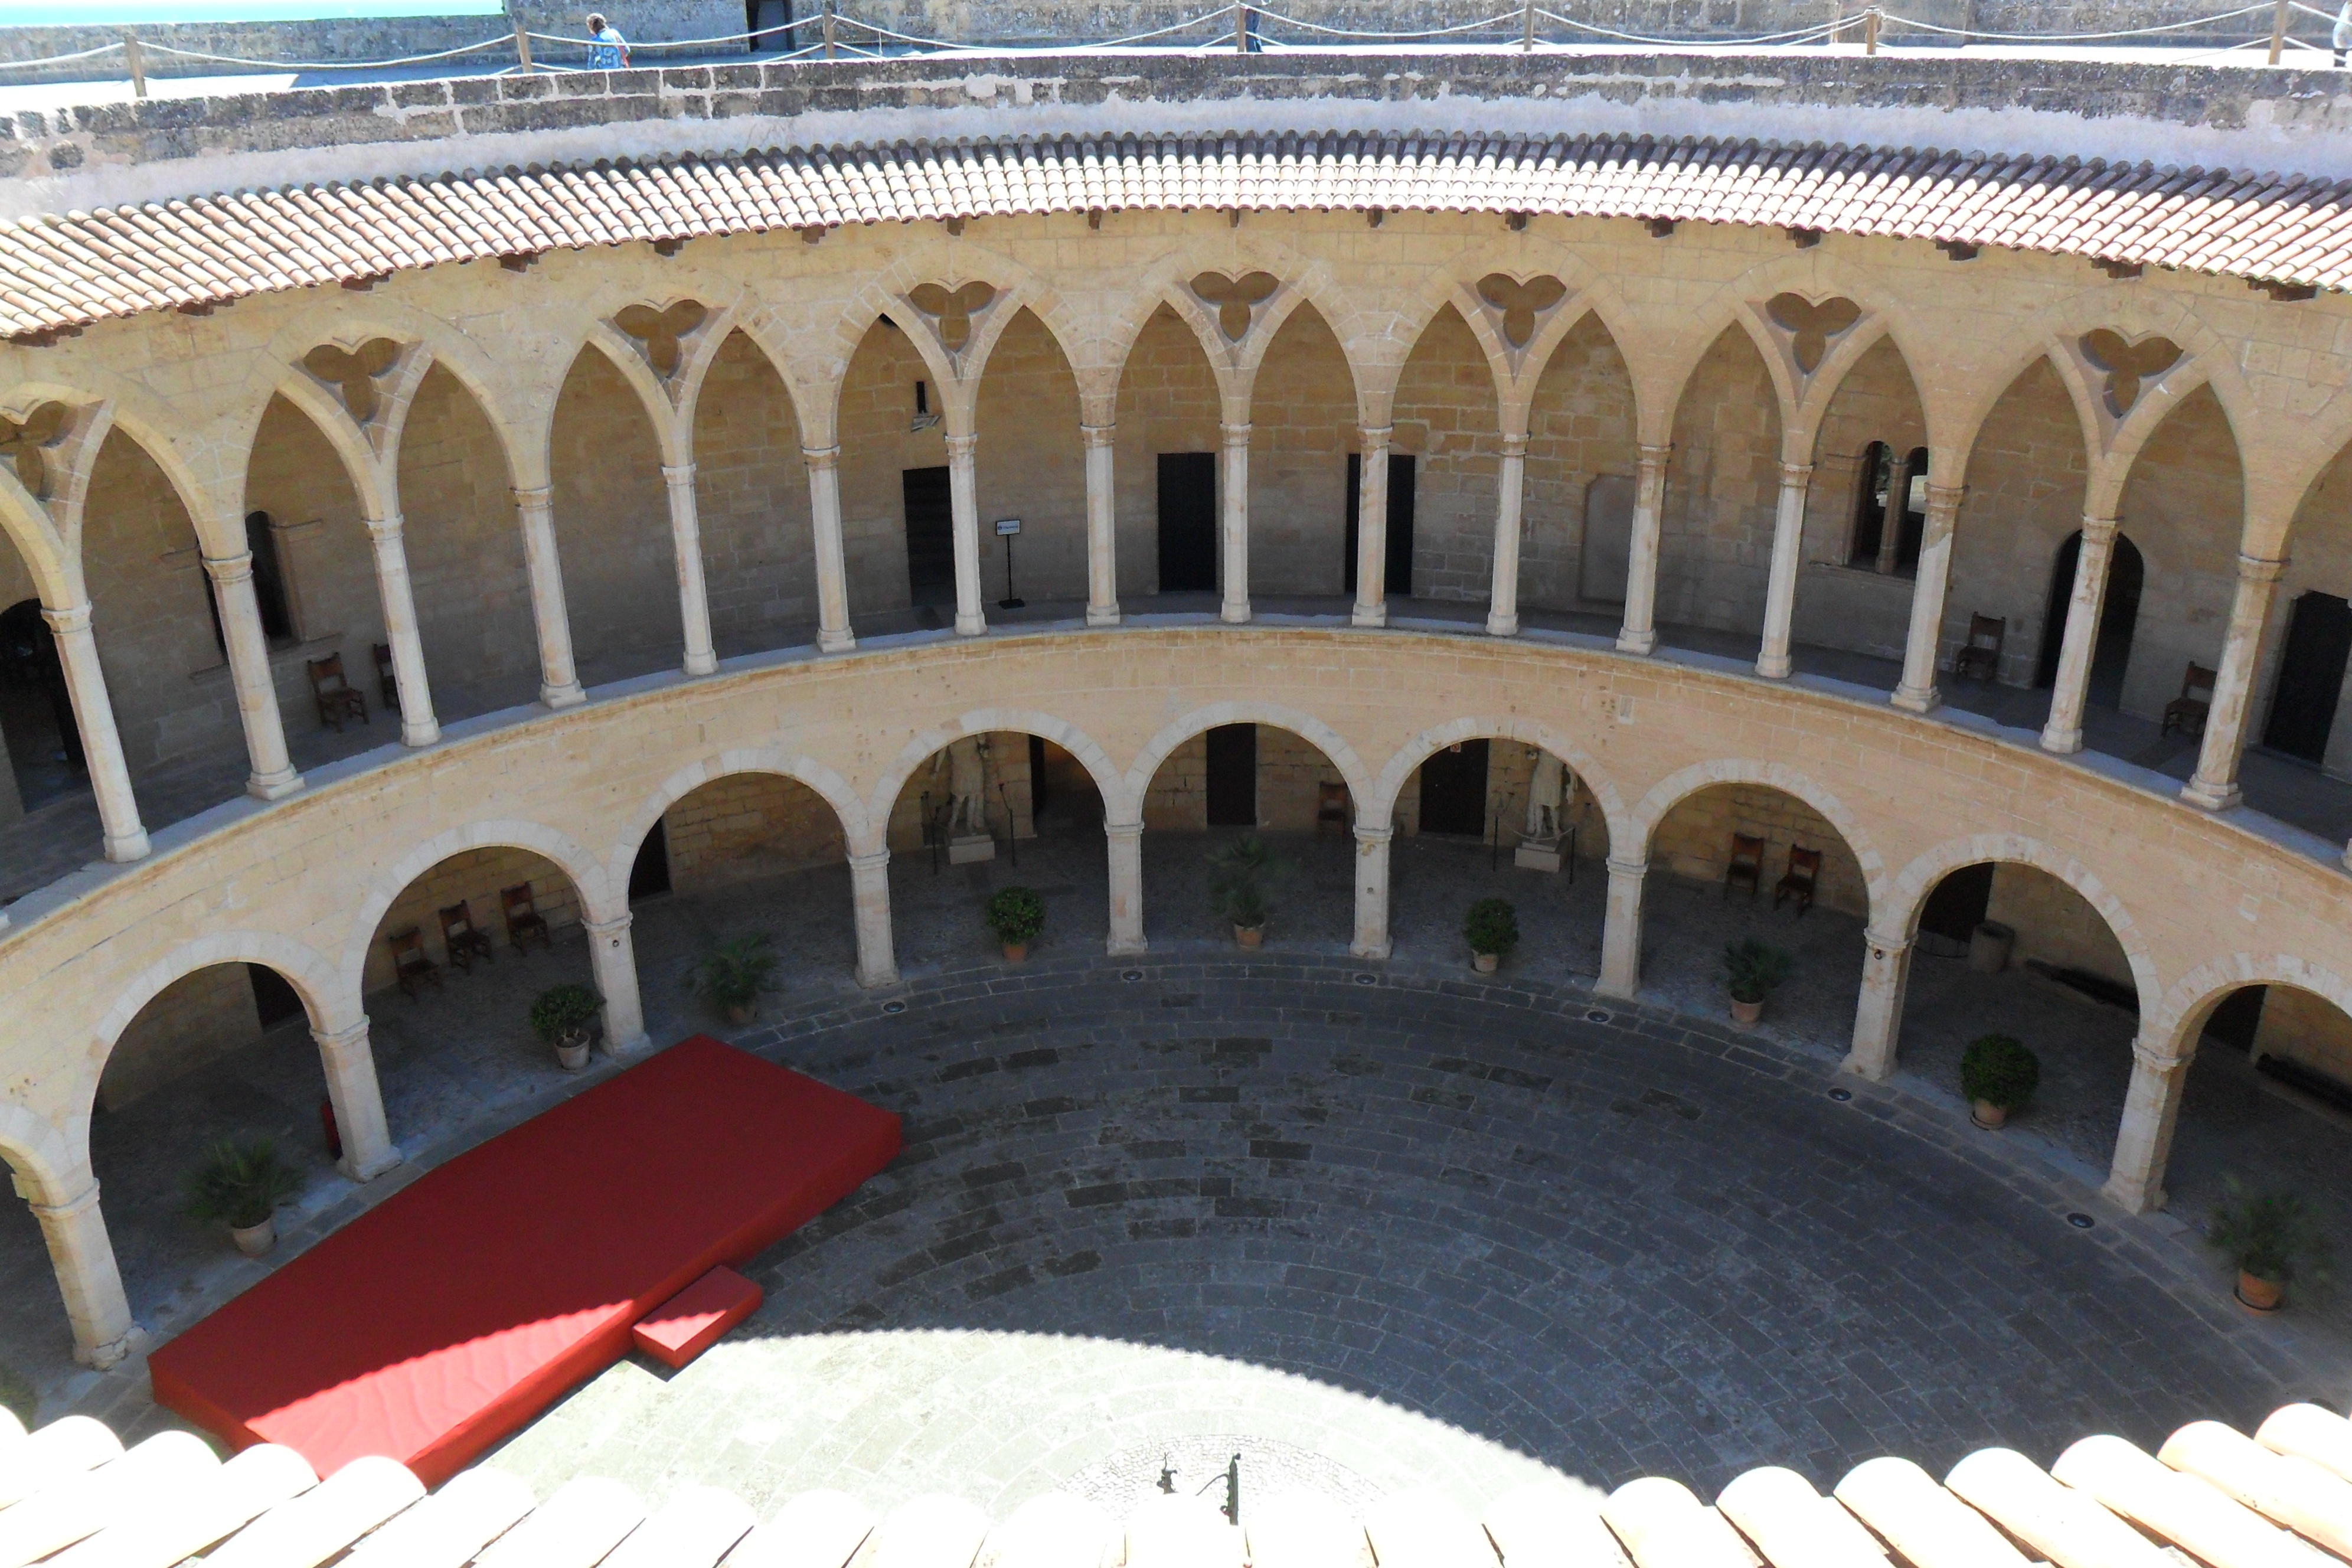
architecture, structure, building, monument, arch, castle, landmark, stone wall, fortification, tourism, spain, tour, courtyard, amphitheatre, walls, arcade, bullring, basilica, the museum, majorca, moat, the stones, cloth hall sukiennice, ancient roman architecture, bellver